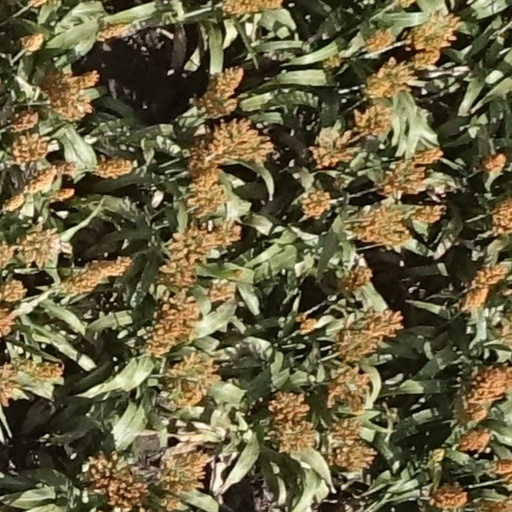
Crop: sorghum